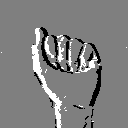
ASL letter: a